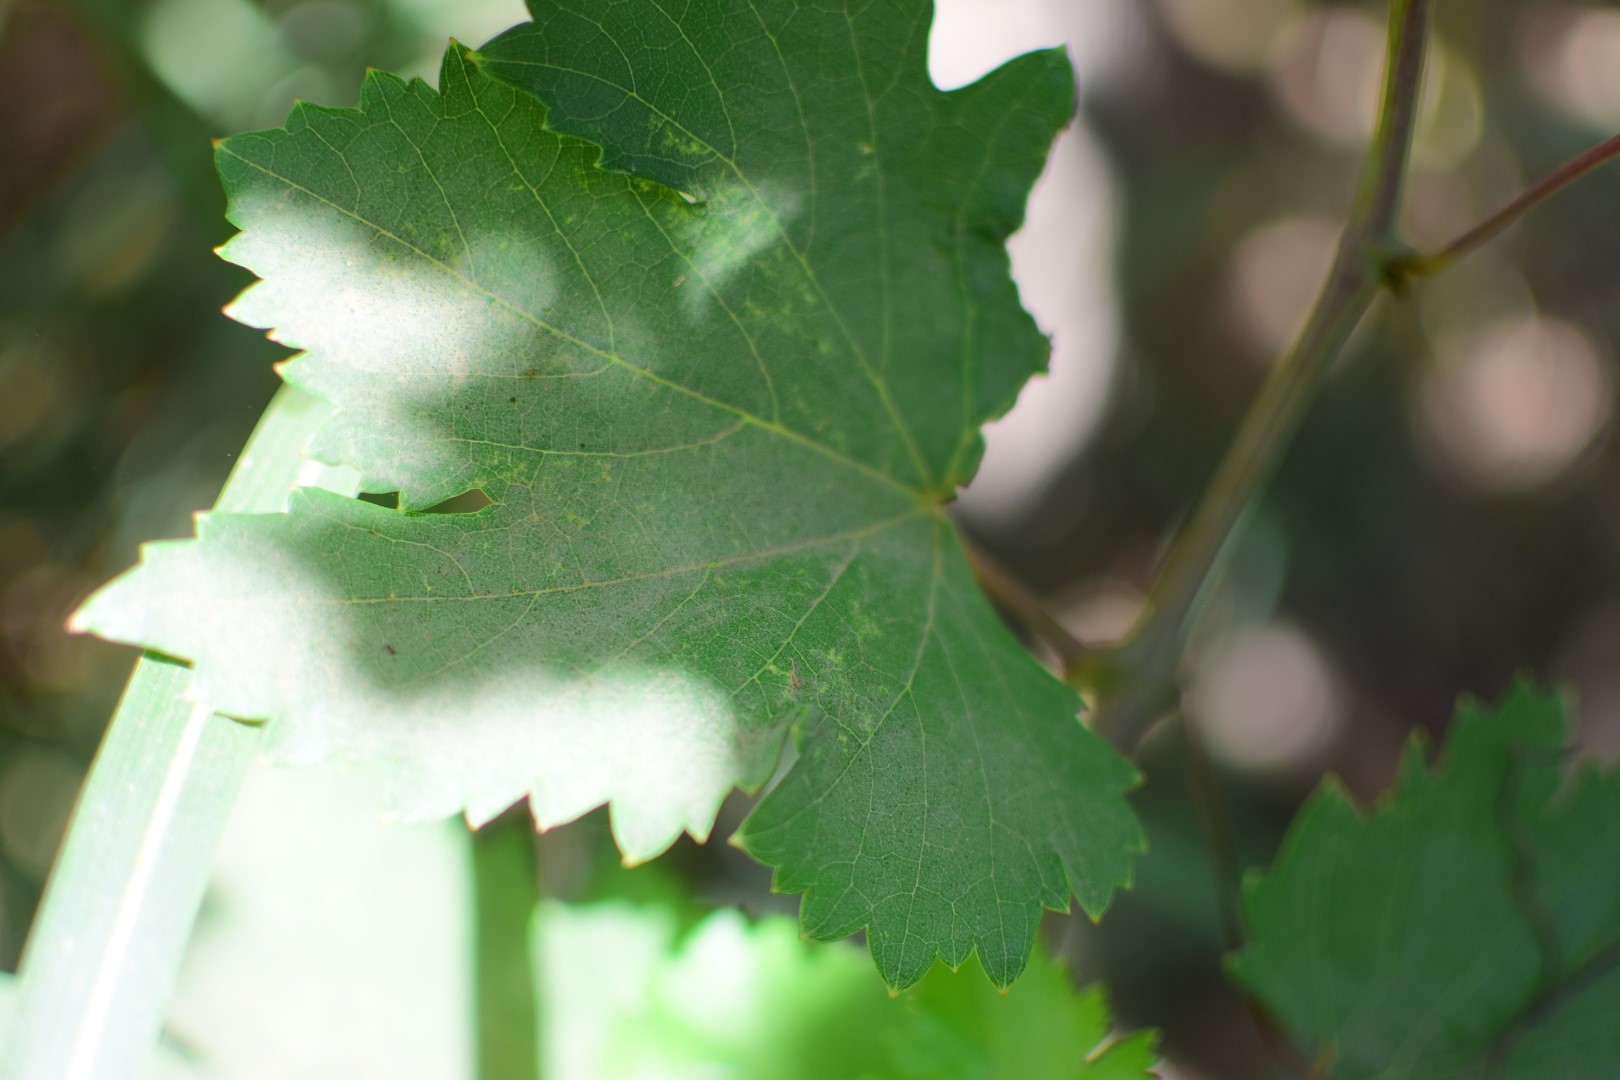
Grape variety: Frinsi